Cultural y Deportiva Leonesa

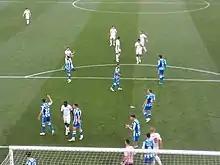
Deportivo de La Coruña vs. Cultural Leonesa.

In 1926, Cultural Leonesa won the Regional championship and in 1929 Cultural played the Segunda División Grupo B and promoted to the second division.